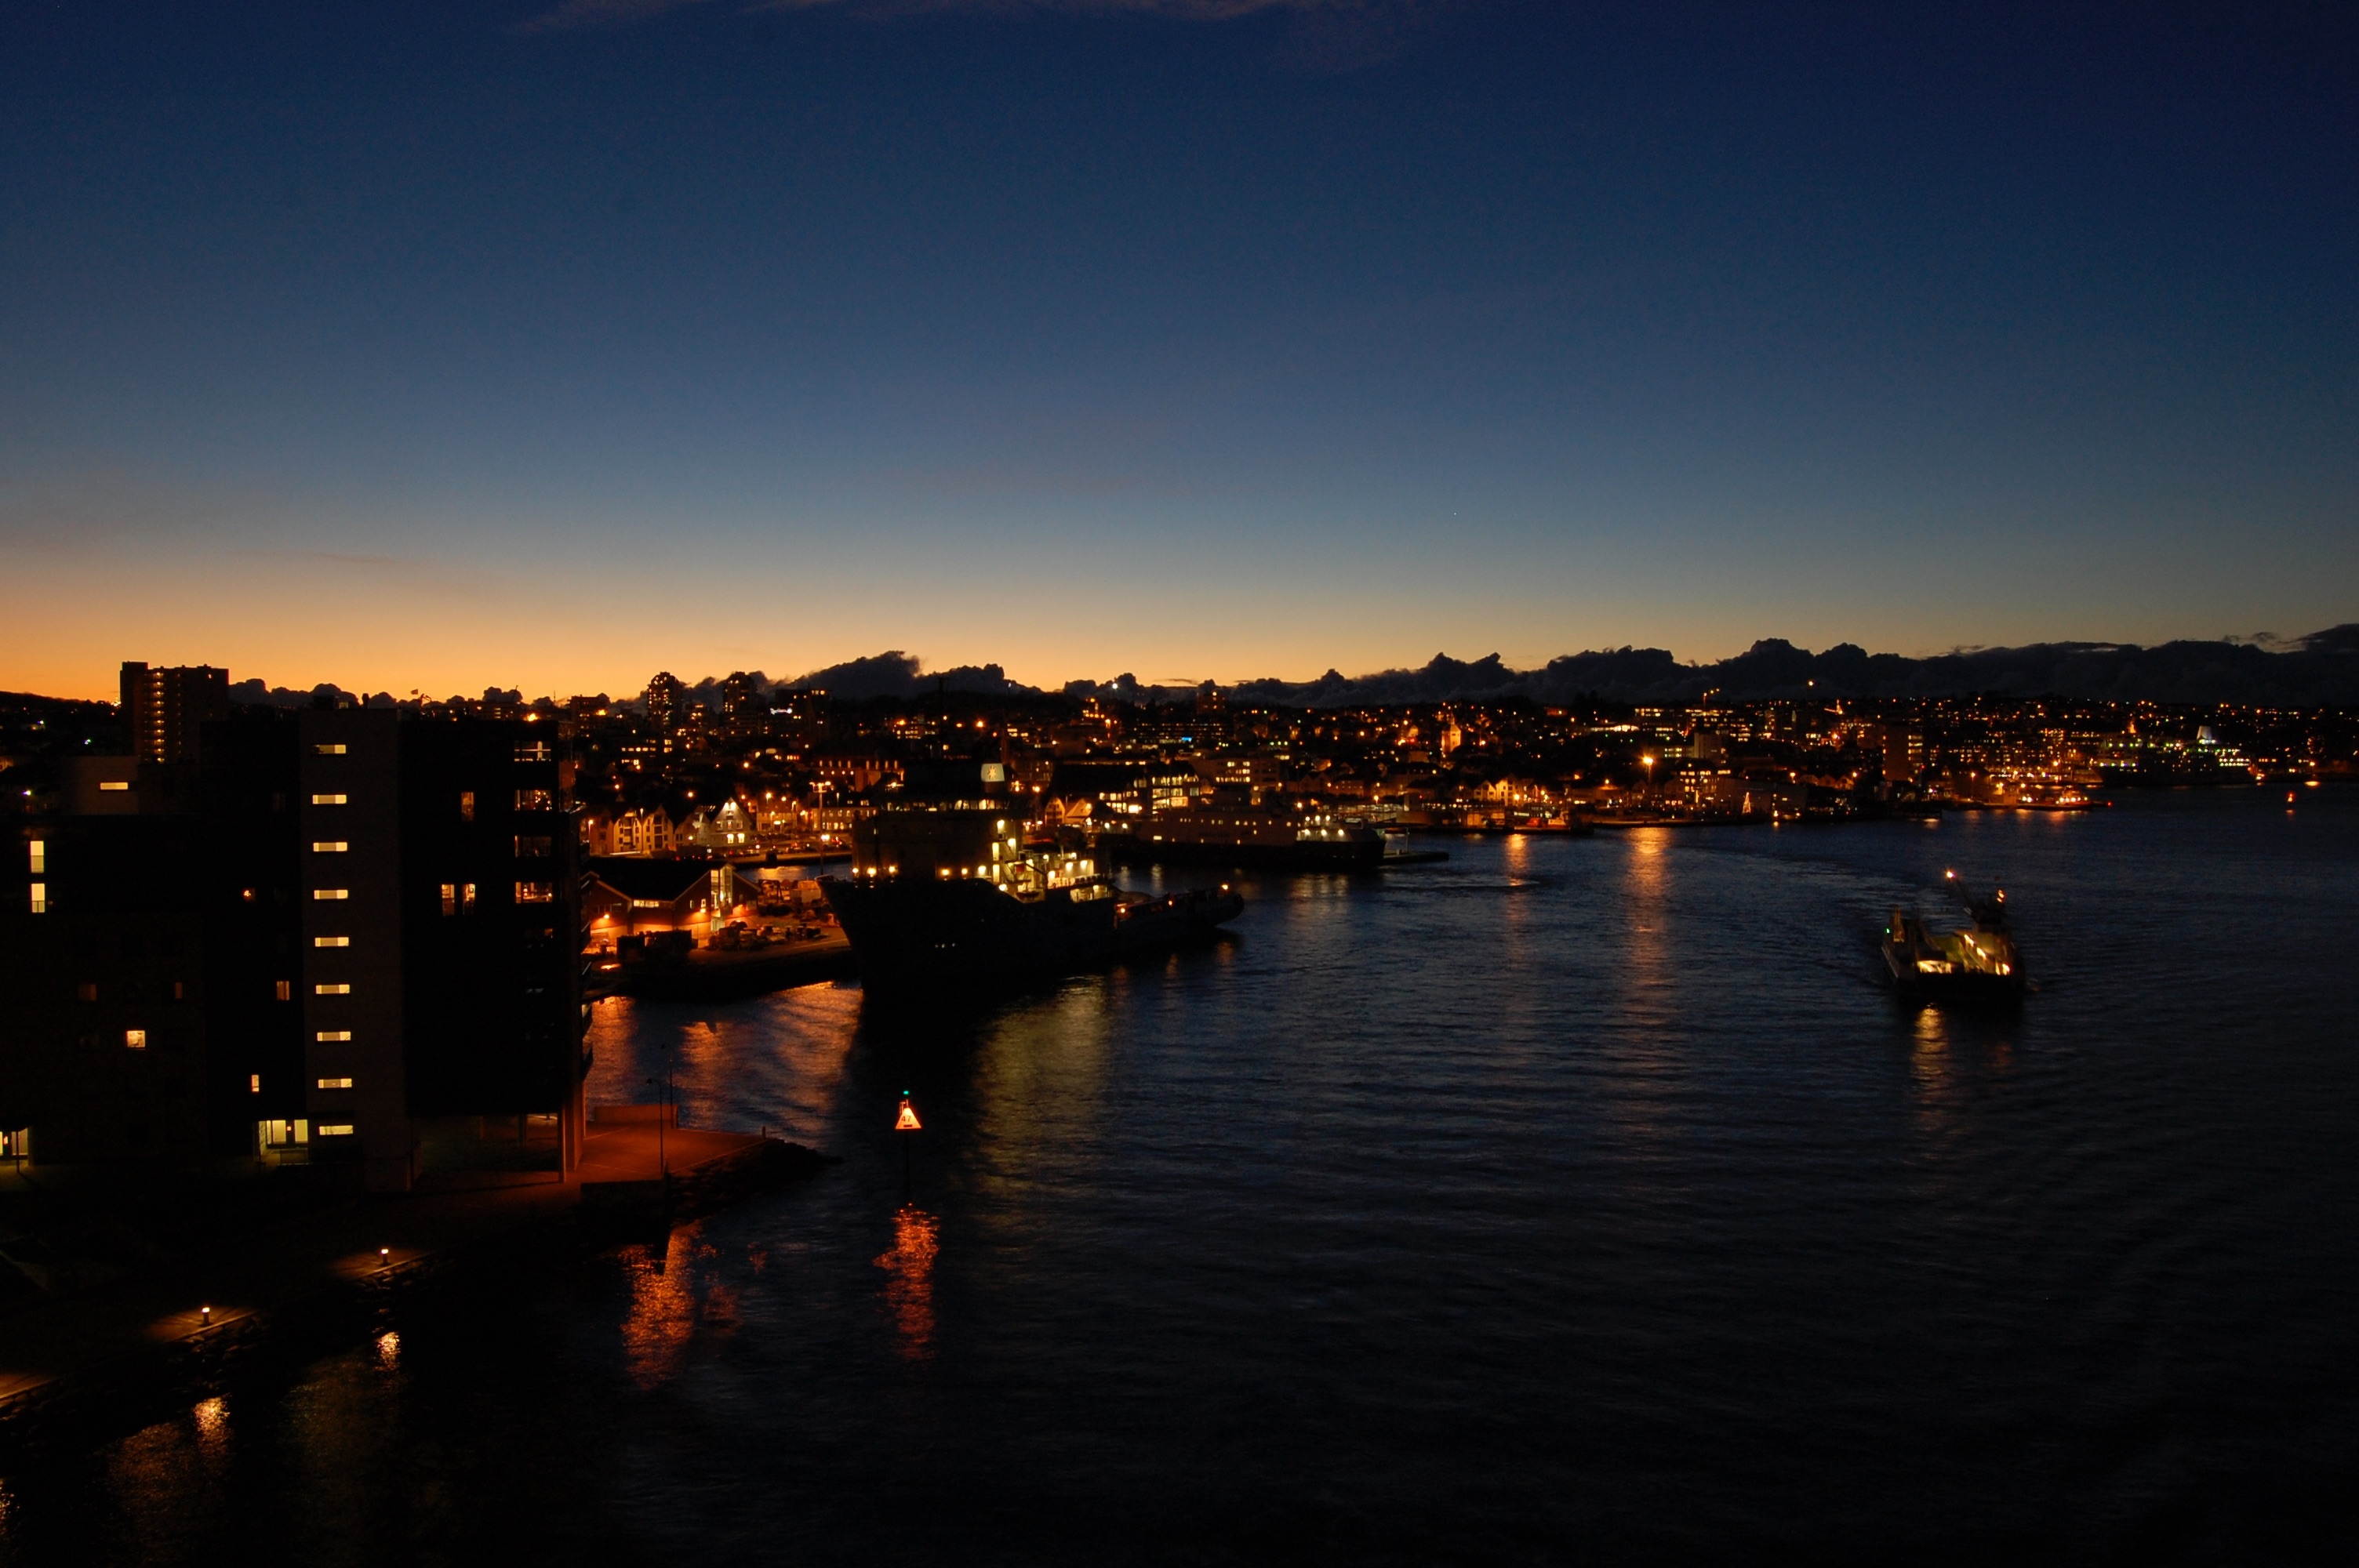
sea, horizon, sky, sunrise, sunset, night, morning, dawn, river, cityscape, dusk, evening, reflection, bay